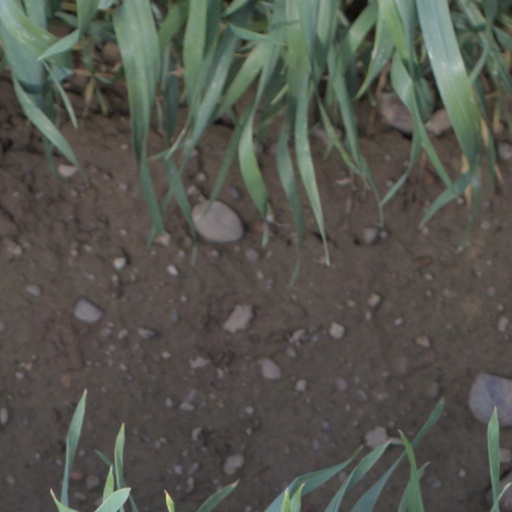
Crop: wheat